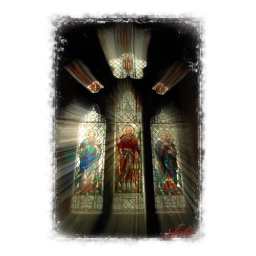
Stain glass window in st Giles church